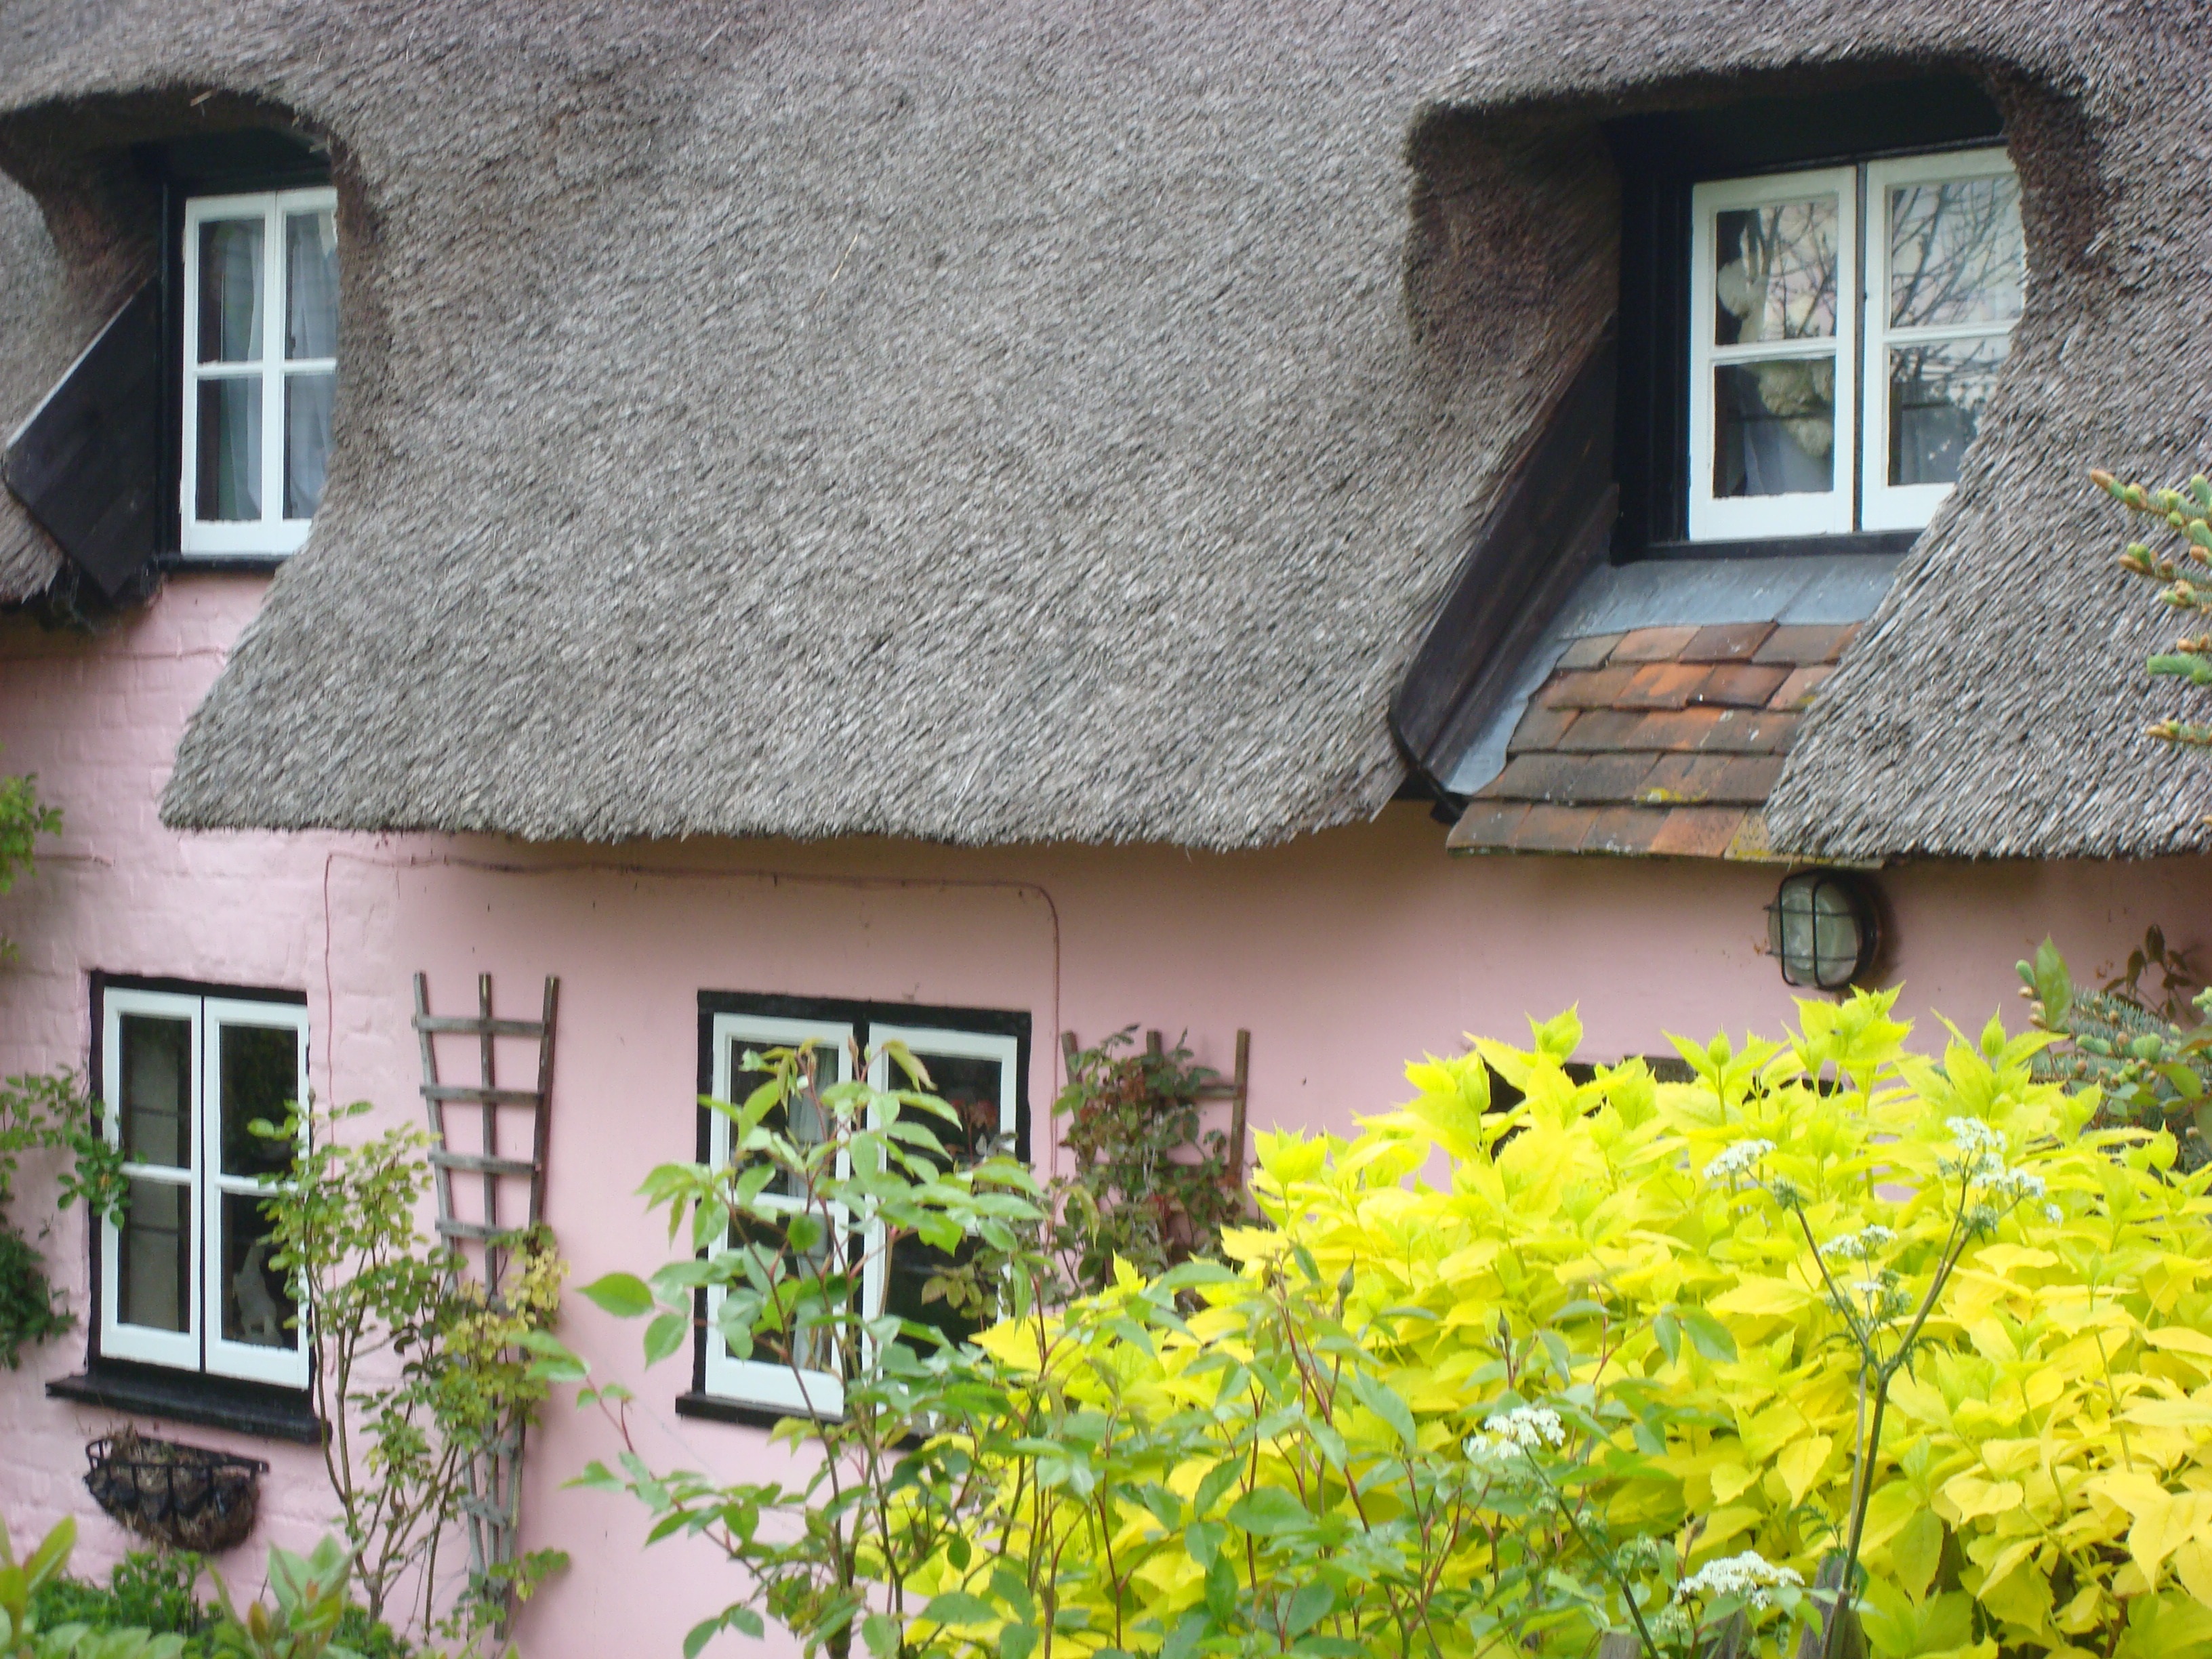
countryside, house, flower, window, roof, home, wall, village, cottage, backyard, facade, property, farmhouse, estate, yard, siding, residential area, outdoor structure